Hunting H.126

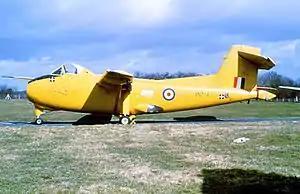
Hunting H.126 at the RAF Museum Cosford (1976)

The Hunting H.126 is an experimental aircraft that was designed and built by British aviation company Hunting Aircraft.